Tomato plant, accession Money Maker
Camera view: vertical (180 deg); turntable rotation: 210 degrees
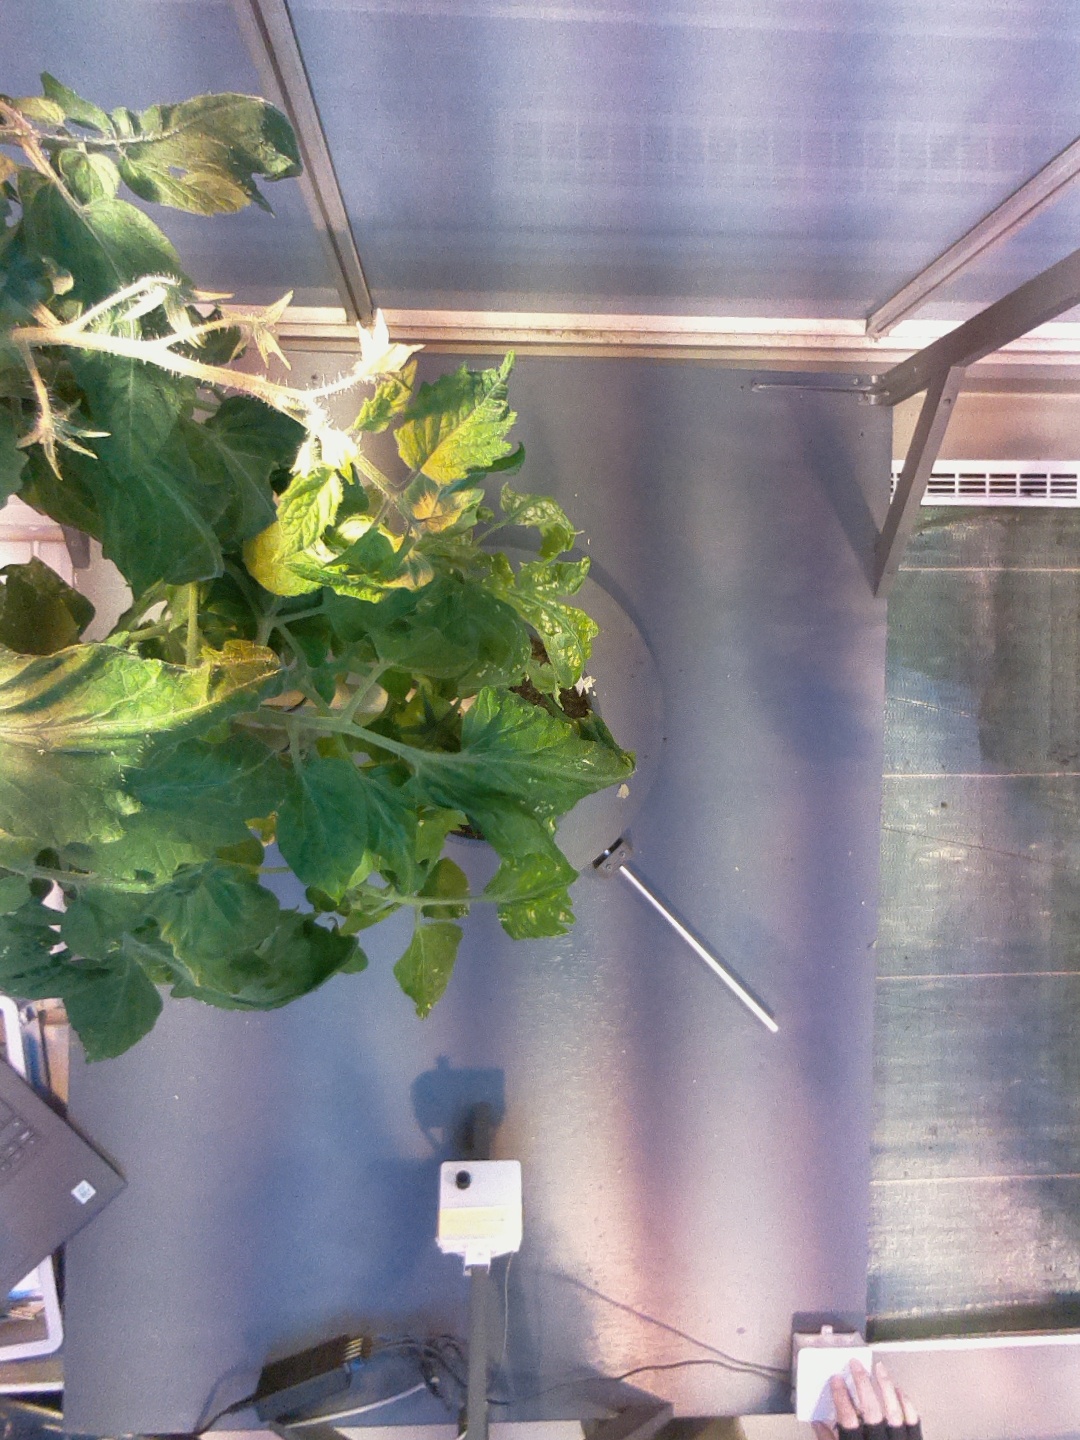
BBCH growth stage 73: 30%-40% of final fruit size